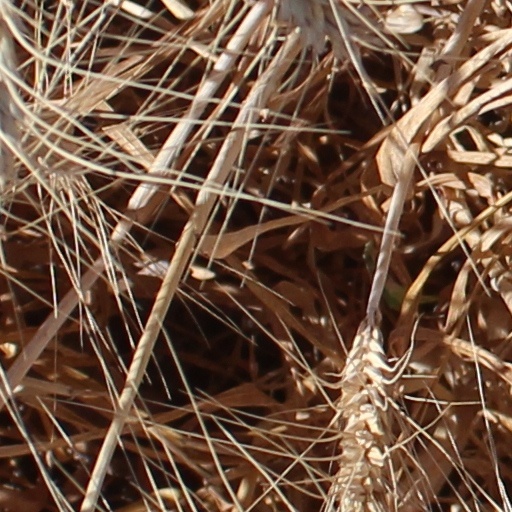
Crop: wheat